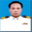
Label: man